Kovan MRT station

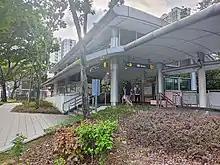
Exit B of the station

The station is located in the Kovan neighbourhood underneath Upper Serangoon Road. The serves the residential developments of Kovan Melody and Kovan Residences, the retail development of Heartland Mall, and is close to the Kovan Market and Food Centre and the Paya Lebar Community Club.